Church of the Jacobins

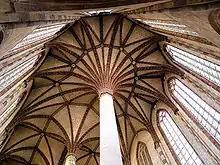
The "Palm Tree"

Over the next century, as congregations grew, the church was enlarged and embellished. Between 1245 and 1252, it was extended with the addition of a choir with side chapels. Between 1275 and 1292, the height of the choir was increased, and a vaulted roof constructed. In response to the technical difficulty posed by creating a vaulted roof for the new space, the builders installed one oversized column in the centre from which the ribs radiated outwards in all directions. This feature has come to be known as "Le Palmier des Jacobins", the palm tree of the Jacobins.